Warner Bros. World Abu Dhabi

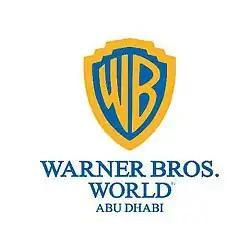

Warner Bros. World Abu Dhabi is the world's second largest indoor theme park in Abu Dhabi, United Arab Emirates, owned and developed by Miral at a cost of $1 billion. The park features characters from Warner Bros.'s franchises (including ones from its DC Comics and Turner Entertainment subsidiaries), such as Looney Tunes, Tom and Jerry, Batman and Scooby-Doo. The park is located on Yas Island near Ferrari World, Yas Waterworld and CLYMB Abu Dhabi, and is the third Warner Bros. theme park. The WB Hotel is the first Warner Bros. themed hotel and is located adjacent to the theme park. The park contains 29 rides, and several shows.